The 8th Son? Are You Kidding Me?

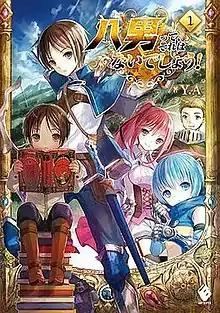
First light novel volume cover

is a Japanese fantasy light novel series written by Y.A. and illustrated by Fuzichoco. It was serialized online between June 2013 and March 2017 on the user-generated novel publishing website Shōsetsuka ni Narō. It was acquired by Media Factory, who published the first light novel volume in April 2014 under their MF Books imprint. A manga adaptation with art by Hiroki Kusumoto has been serialized online via Kadokawa Shoten's "ComicWalker" website since 2015. An anime television series adaptation by Shin-Ei Animation aired from April 2 to June 18, 2020.